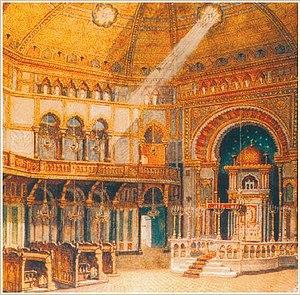
La synagogue turque de Vienne dénommée aussi synagogue de la Zirkusgasse, est la synagogue de la communauté judéo-turque de Vienne, située au 22 Zirkusgasse dans le quartier Leopoldstadt de Vienne. De 1887 à 1938, elle est le centre cultuel et culturel des Juifs séfarades de Vienne et de sa région. Elle est détruite en 1938 par les nazis lors de la nuit de Cristal, comme quatre-vingt autres lieux de culte juifs de Vienne.